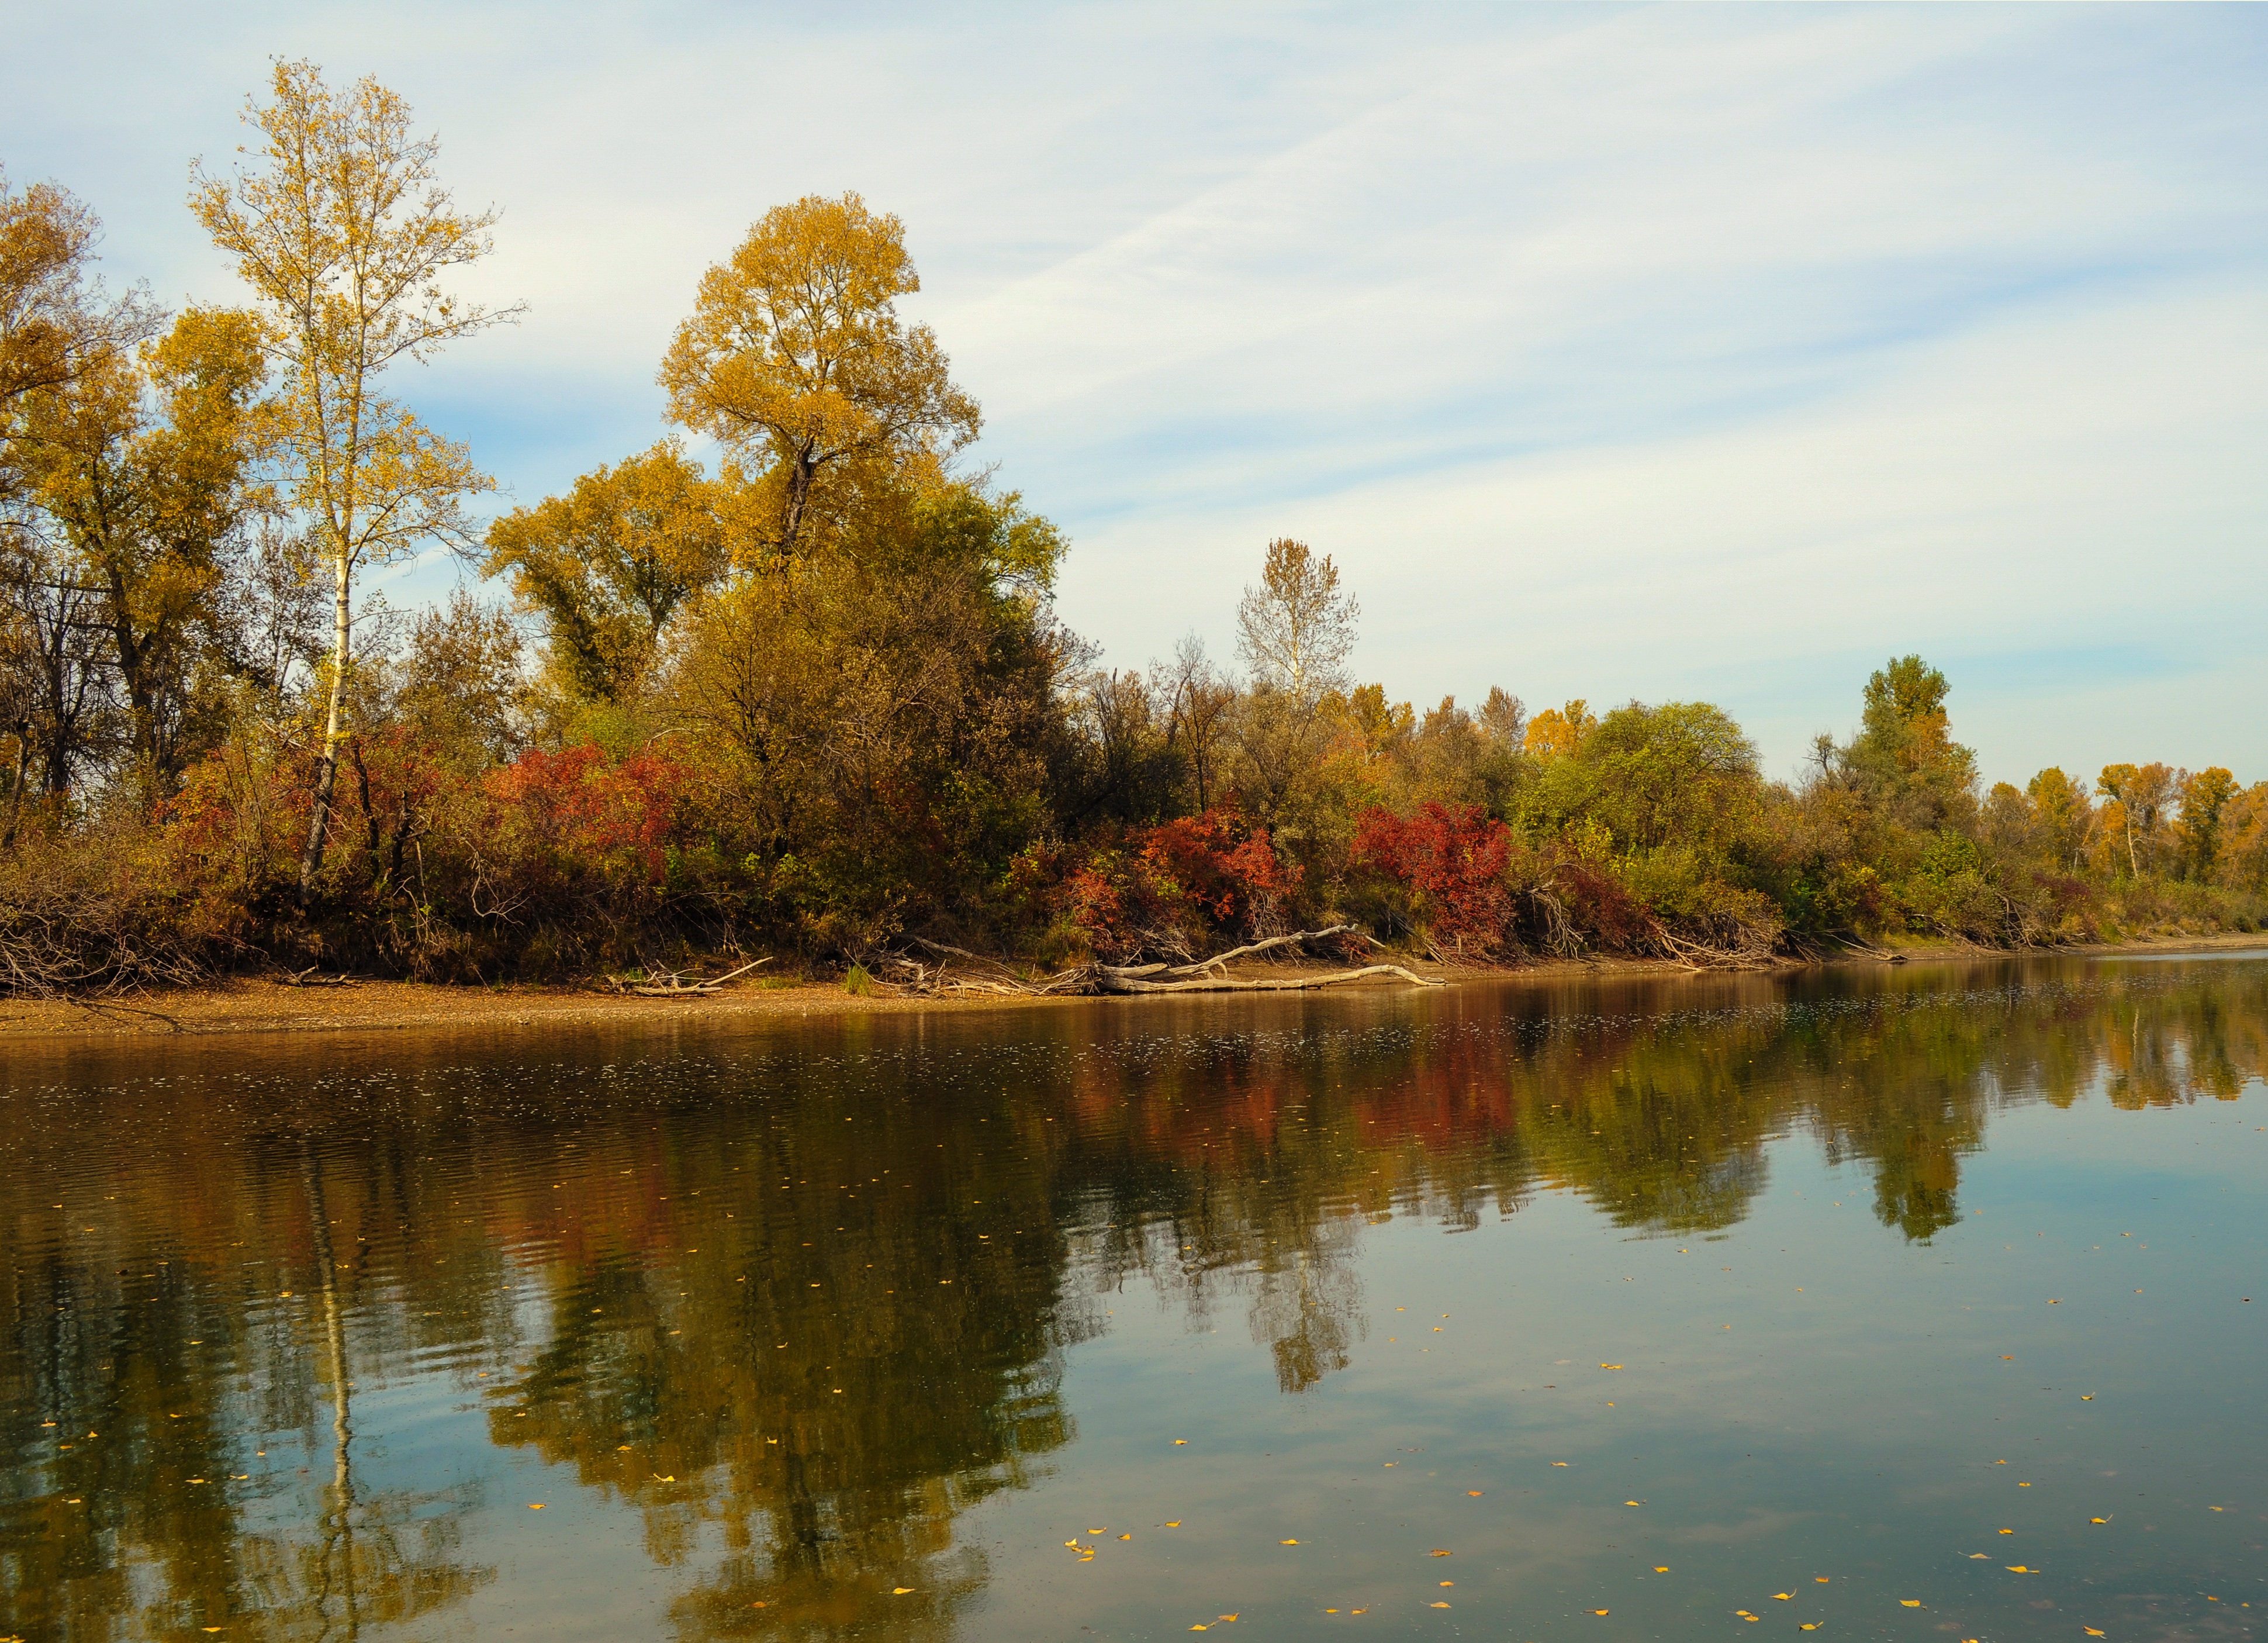
landscape, tree, water, nature, forest, plant, morning, leaf, flower, lake, river, pond, reflection, autumn, season, trees, gold, bright, beauty, rural area, atmospheric phenomenon, woody plant